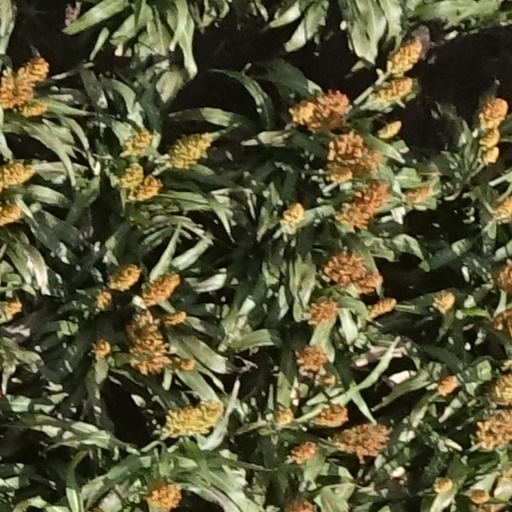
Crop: sorghum